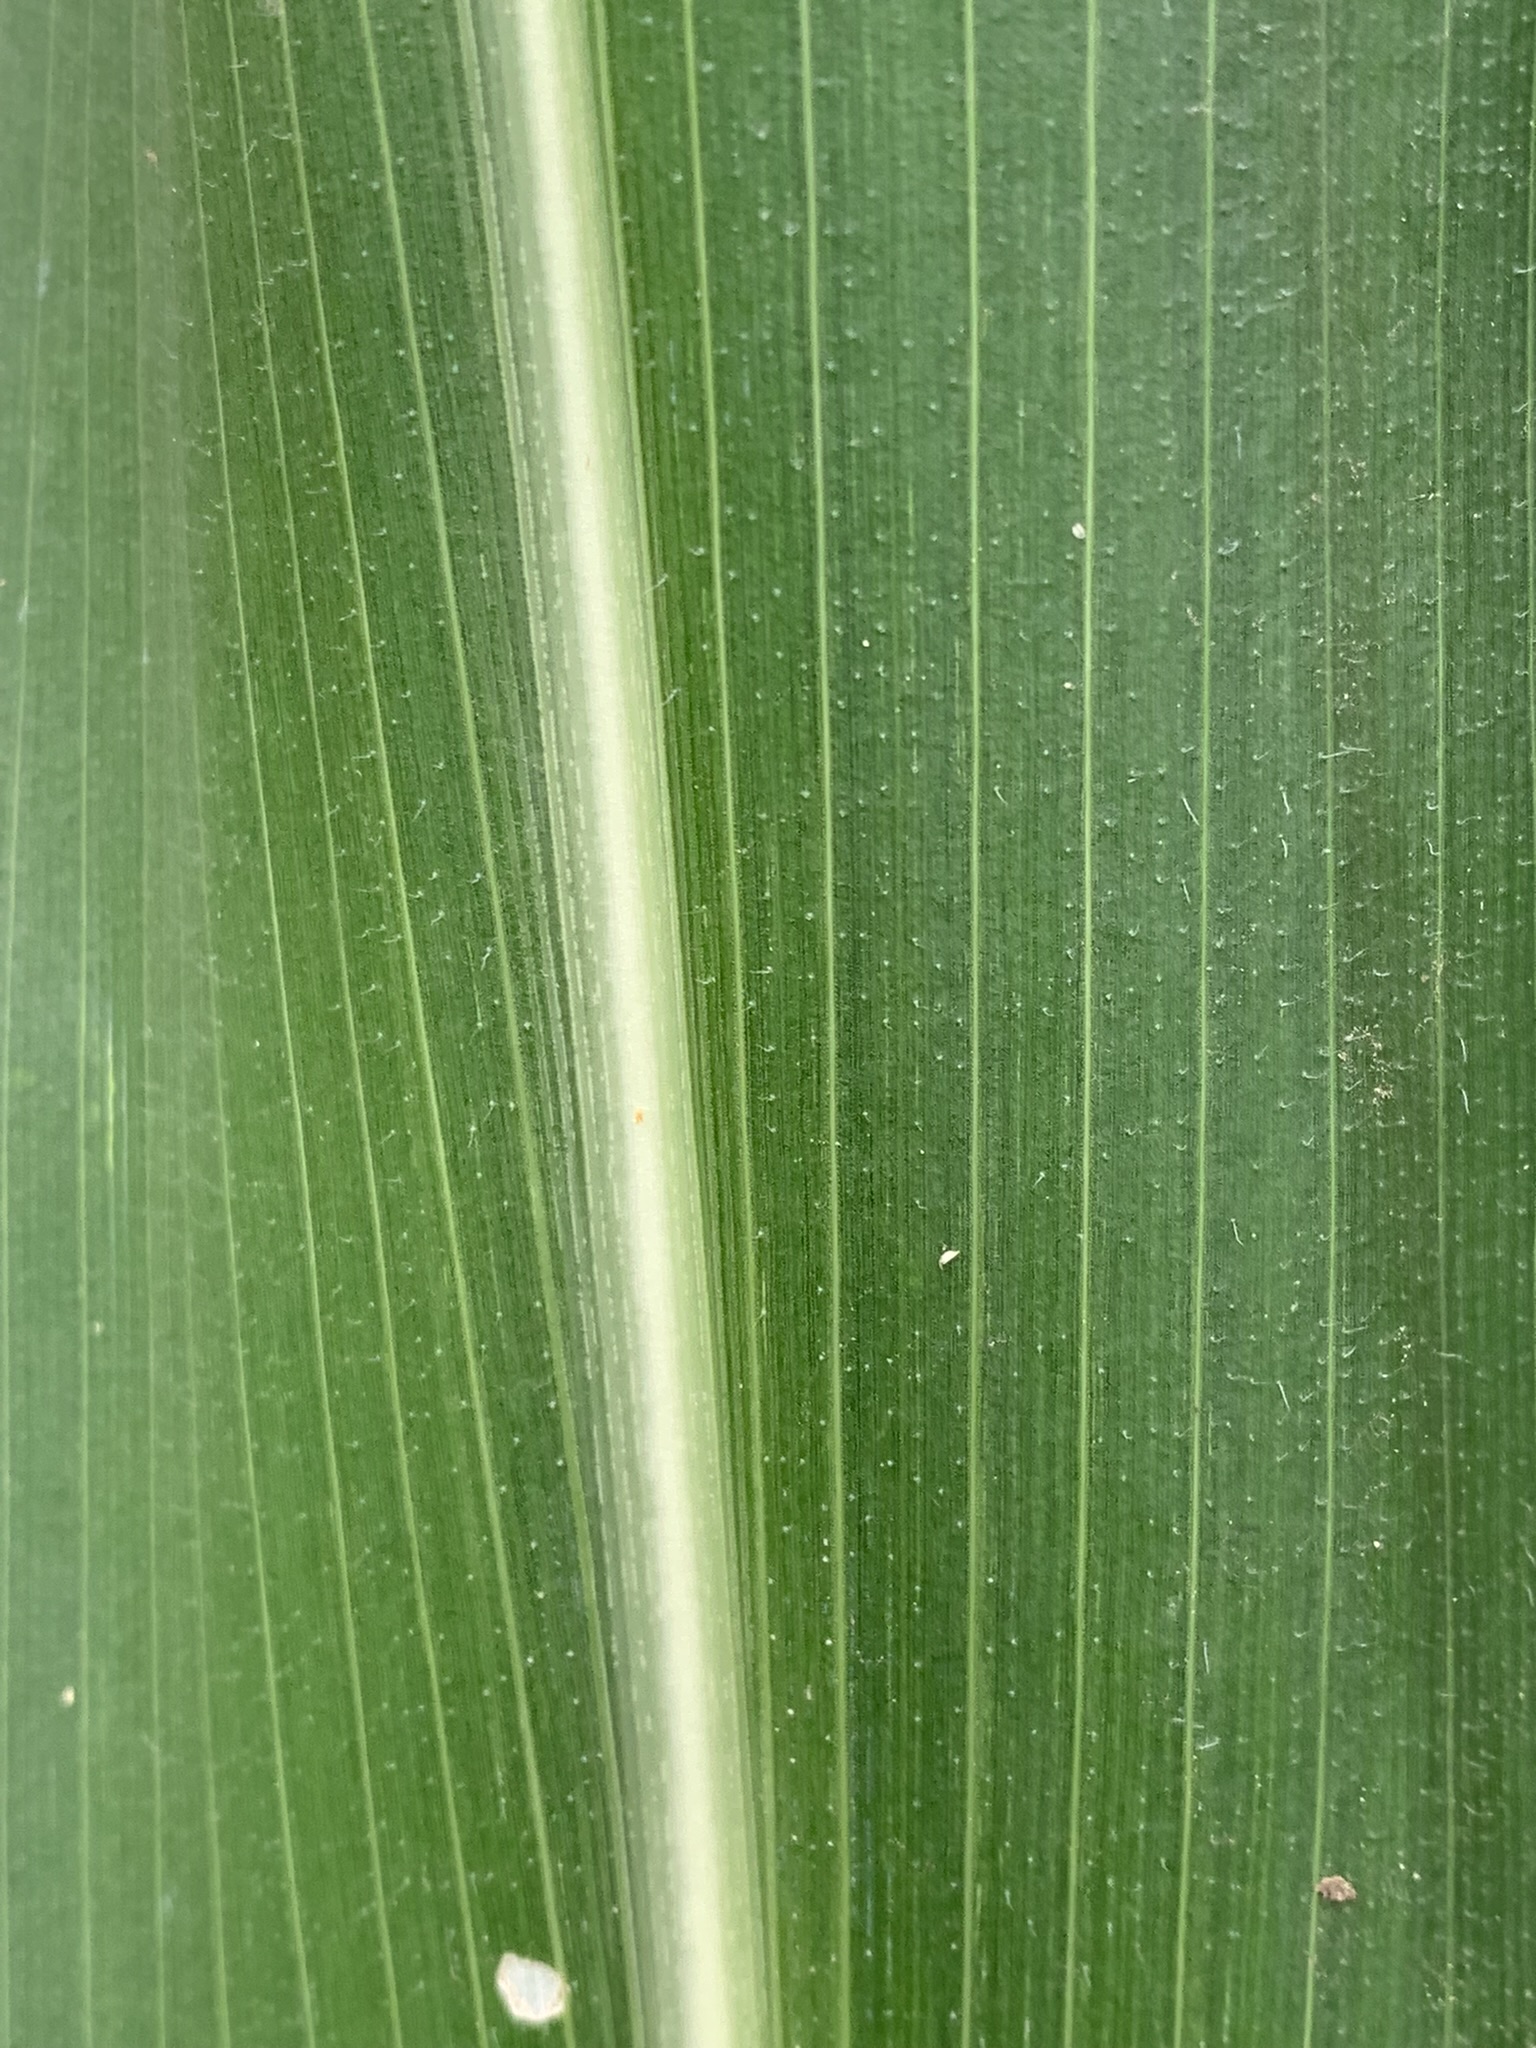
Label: Healthy